Polytechnic University of the Philippines

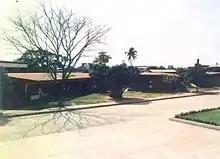
PUP Laboratory High School in the 1990s.

In the 1990s, PUP had its first female president appointed, Dr. Zenaida A. Olonan. PUP established its Information and Technology Center (ICTC) in 1999. It started its operations a year later in 2000. By February 2000, PUP was conferred by the Commission on Higher Education as a Center of Development for Excellence (CODE) in Information Technology. PUP was also recognized as a Virtual Center for Technology Innovation in Information Technology by the Department of Science and Technology (Philippines).